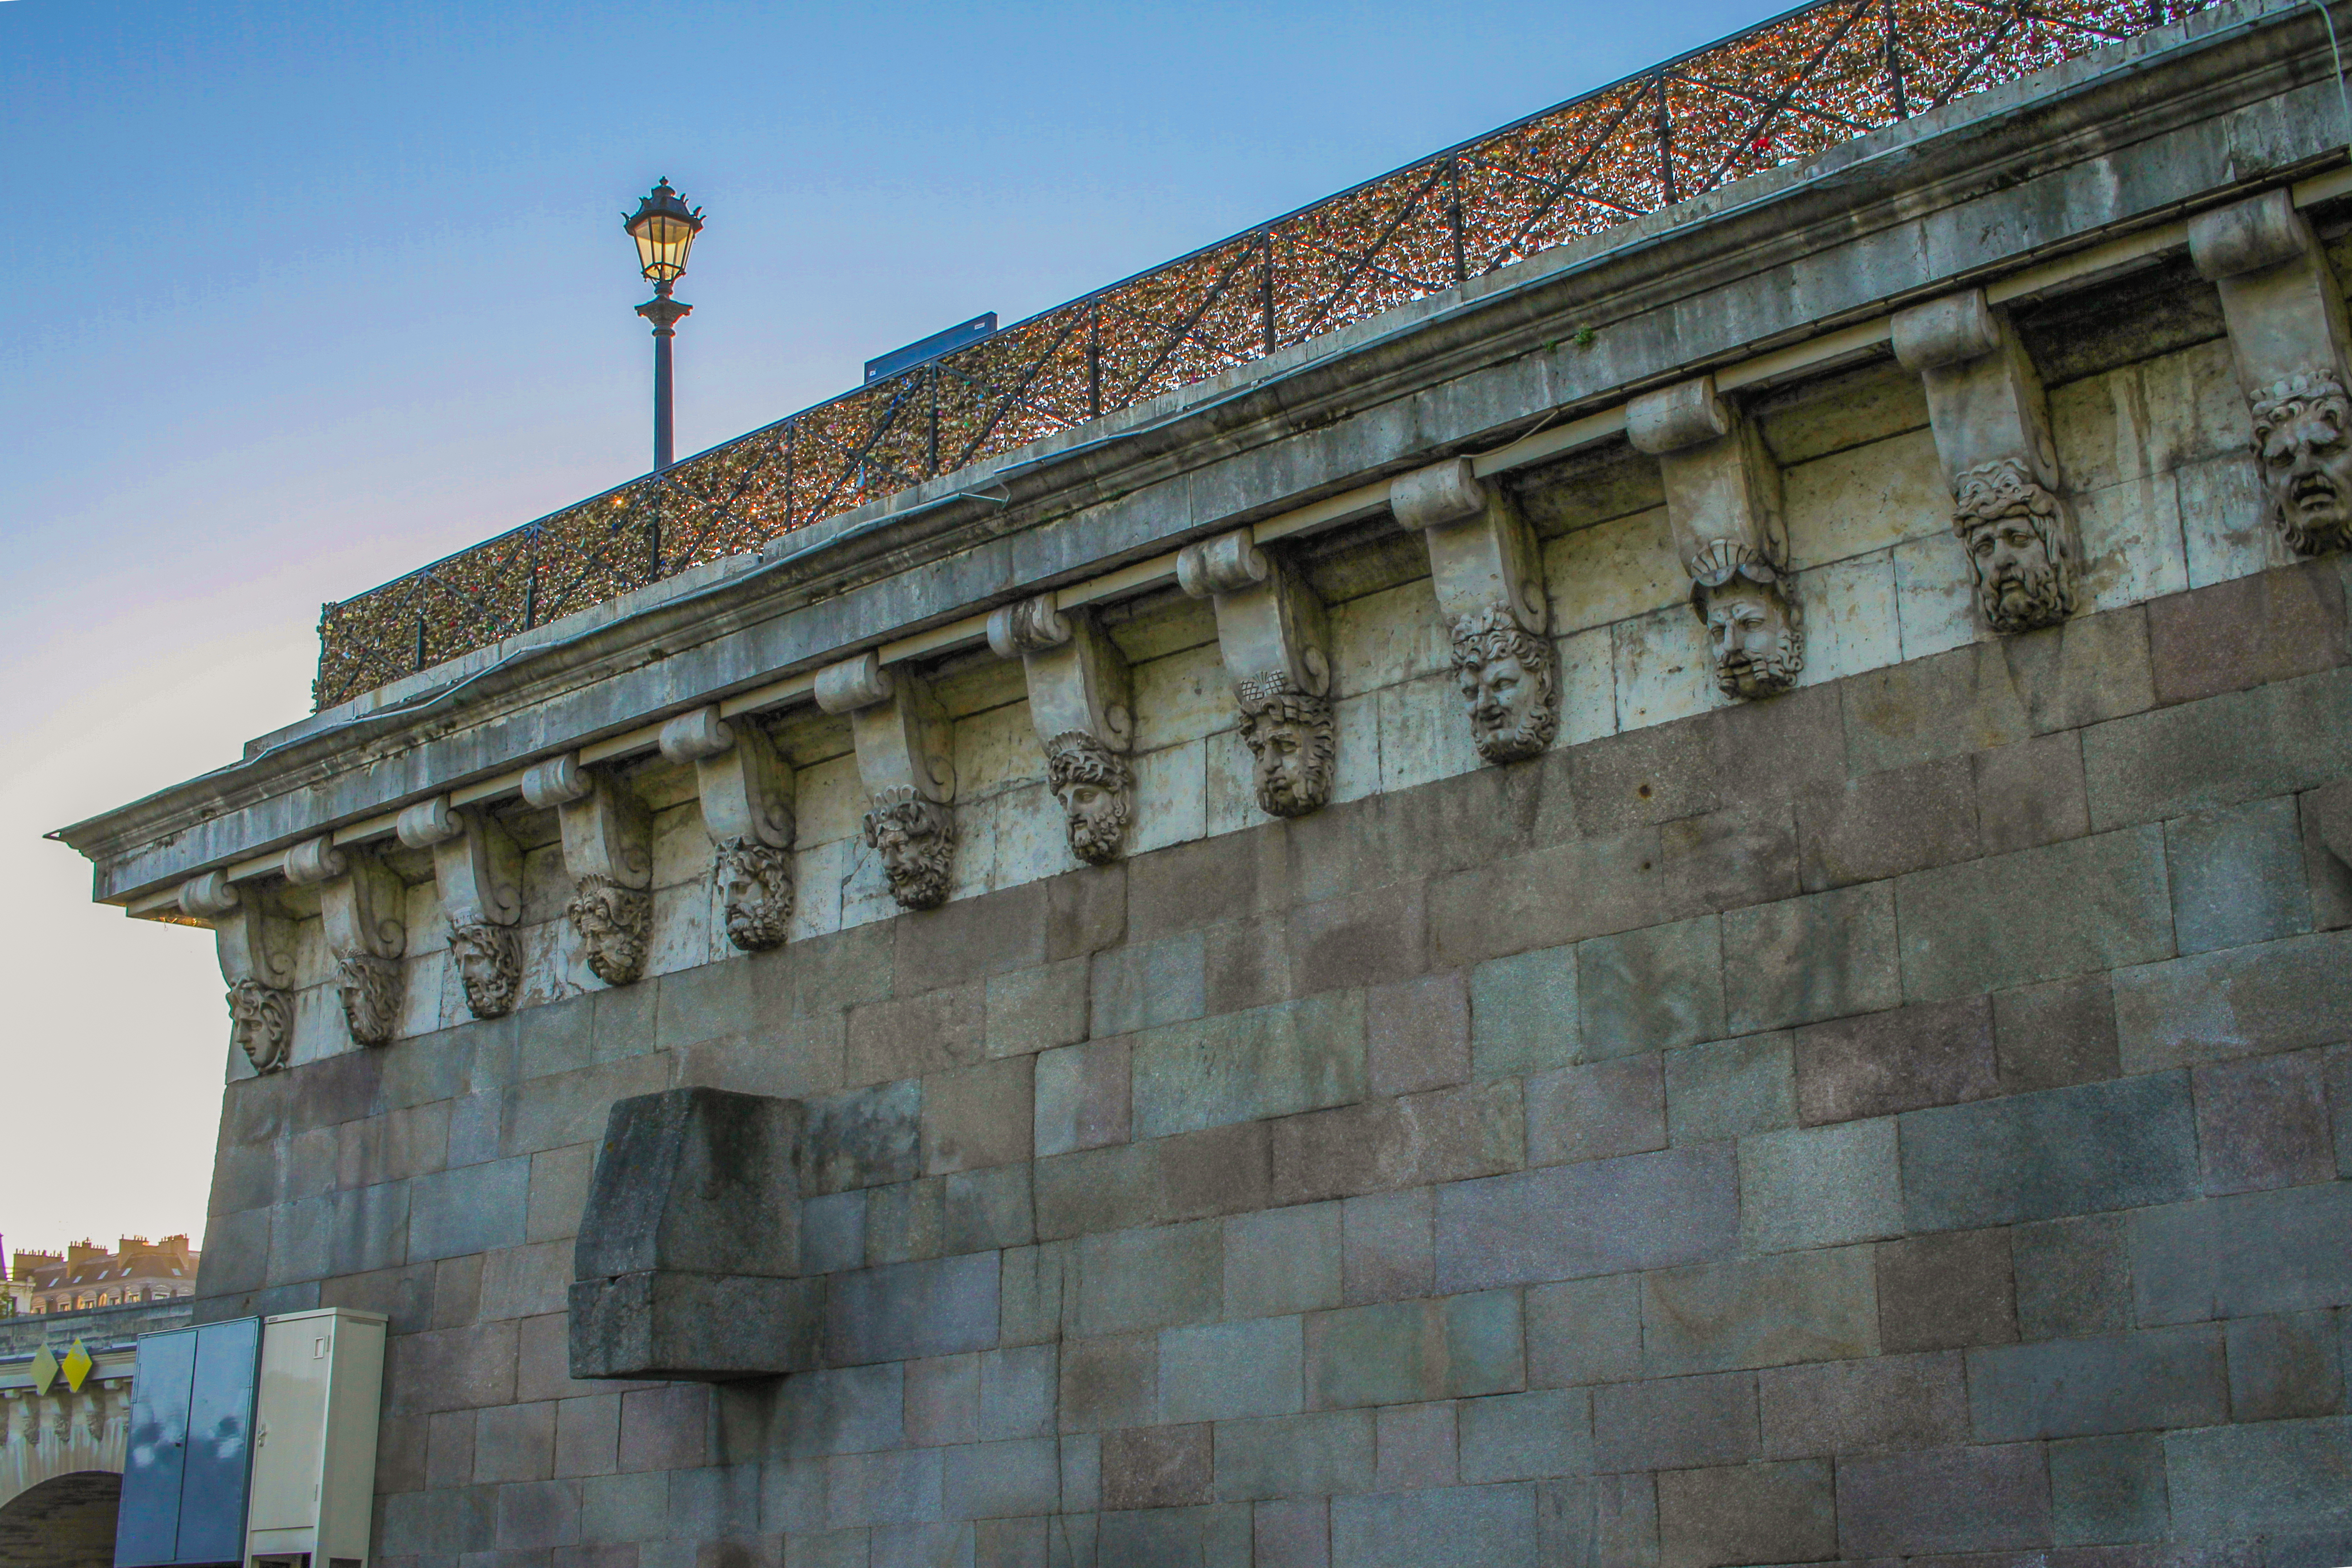
pont neuf, paris, france, mascarons, landmark, wall, building, historic site, architecture, structure, ancient history, monument, sky, facade, archaeological site, history, roof